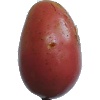
Label: Potato Red Washed 1